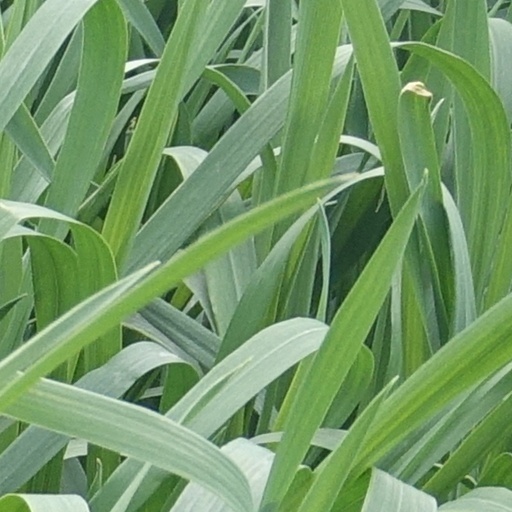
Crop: wheat